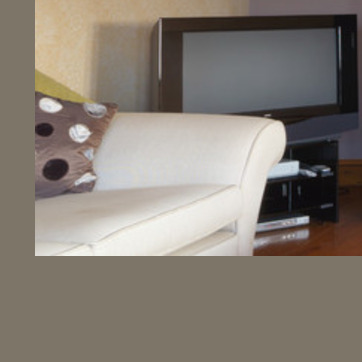
Material: leather